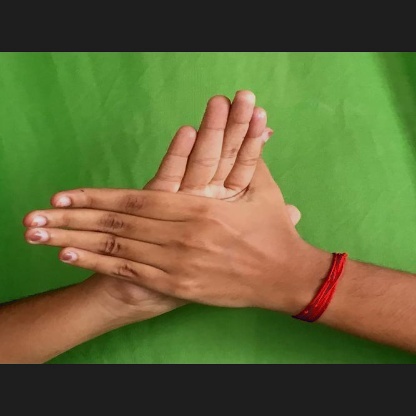
Mudra: Chakra